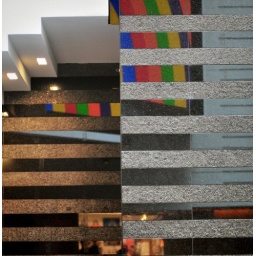
The colorful bands in the Sol LeWitt wall drawings seem custom made to reflect playfully in the polished stripes in the granite.